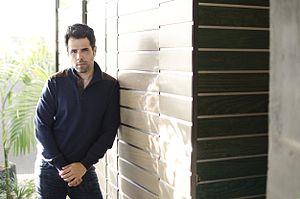
Daniel Santacruz, né le 23 novembre 1976 est un auteur-compositeur-interprète, compositeur et producteur de musique, né aux États-Unis dans le New Jersey.